Ilan Moskovitch

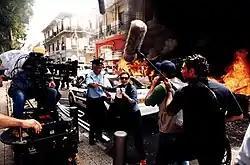
Keren Mor in "11'09"01 September 11", 2001

Together with Eran Paz he produced the documentary film "Jeremiah", directed by Eran Paz. The movie won the Best Director Prize Award for Documentary Film in the Jerusalem Film Festival 2010.